Kendel Hippolyte

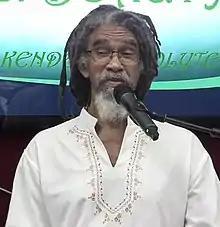
Hippolyte delivers the 2022 Derek Walcott Lecture

Kendel Hippolyte was born in Castries, the capital of St Lucia, and was educated at the University of the West Indies in Jamaica. He worked as a teacher at St Mary's College in Vigie, Castries, and the Sir Arthur Lewis College at the Morne. He is actively involved as a playwright and director with the Lighthouse Theatre Company, of which he was a co-founder.